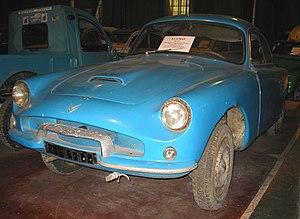
Dès son apparition en 1948, la Citroën 2 CV a inspiré les carrossiers, amateurs ou professionnels, sa plateforme se prêtant bien à la transformation. La Méhari en est un exemple, même si finalement elle est apparue au catalogue du constructeur. Certains modèles très rares sont également sortis des usines Citroën.